Urta Rozenstruik

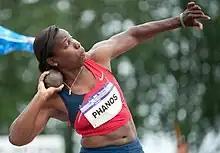
Rozenstruik in 2010

Urta Rozenstruik (born 20 May 1975 in Paramaribo) is a Dutch sprinter and bobsledder born in Suriname. Rozenstruik started with international bobsleigh competitions in 2002. She is a runner in a 2-bob mostly alongside Eline Jurg.